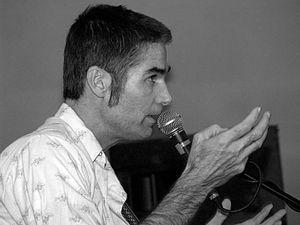
Michael Davis Pratt, connu sous le nom d’artiste Jim White, né le 10 mars 1957 en Californie, est un auteur-compositeur-guitariste du sud des États-Unis.